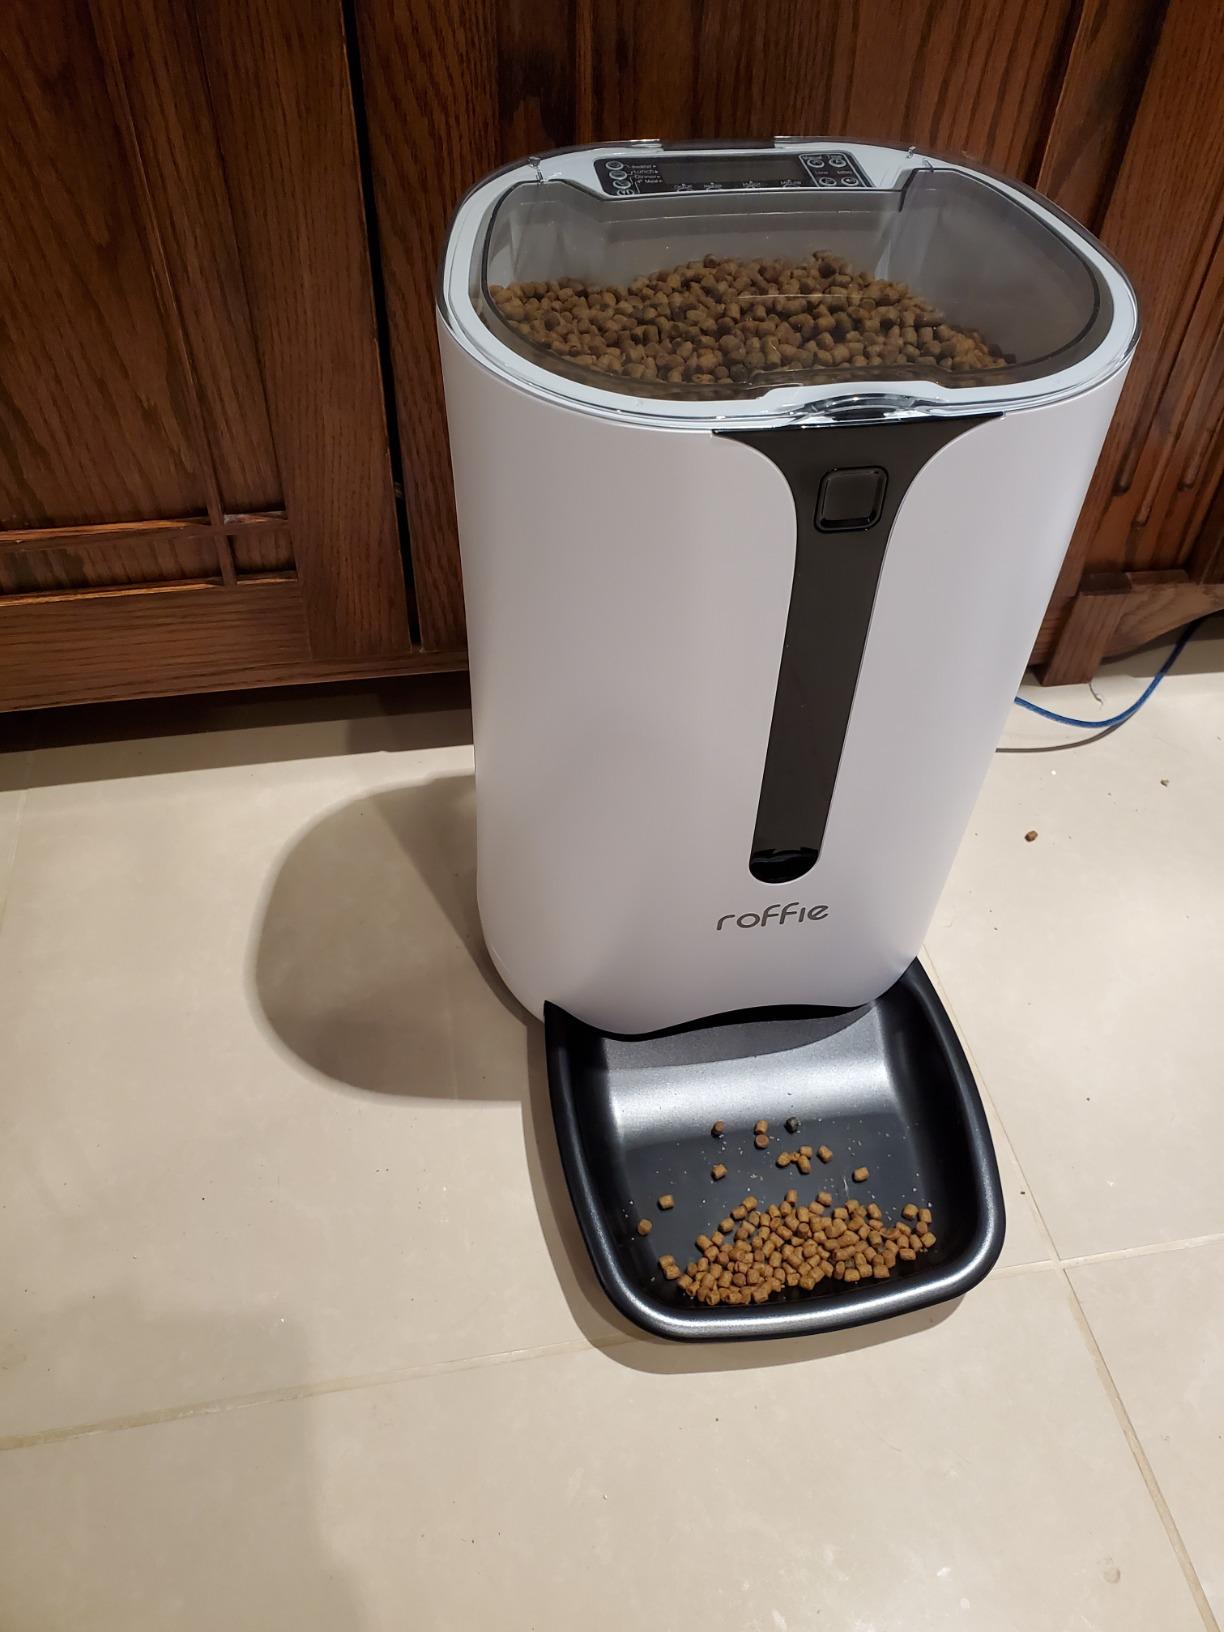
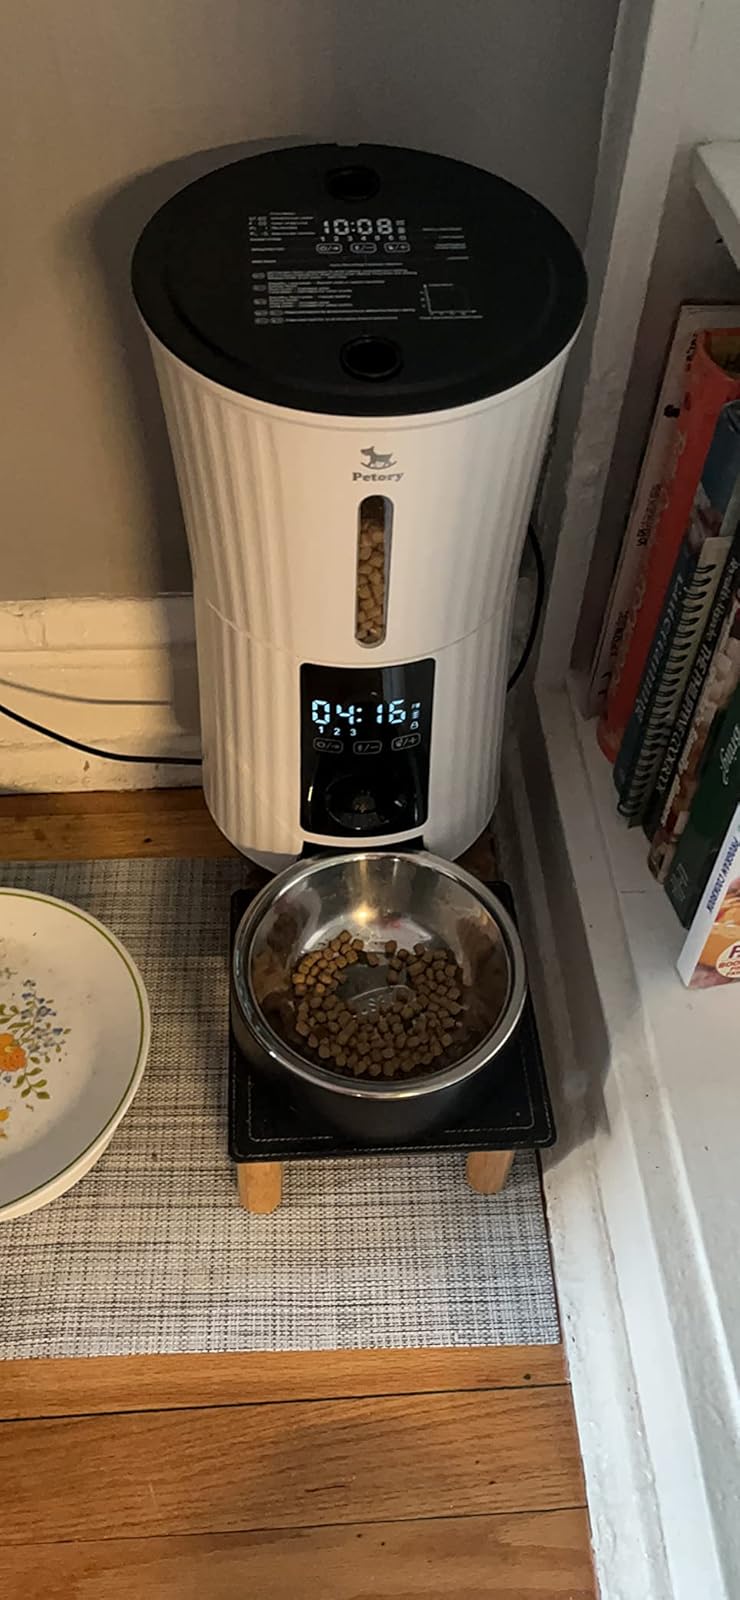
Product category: items_feeder
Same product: no